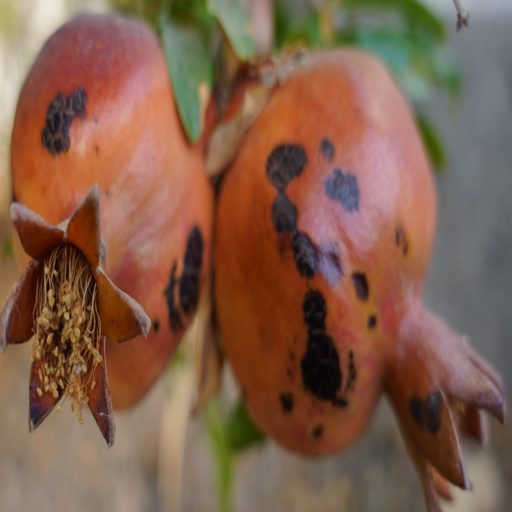
Label: Colletotrichum spp